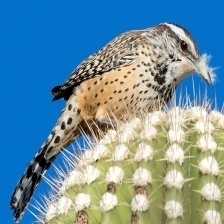
Species: CACTUS WREN
Scientific name: CAMPYLORHYNCHUS BRUNNEICAPILLUS